Itchenor Sailing Club

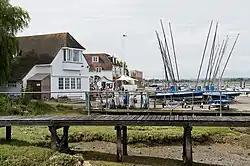

Junior Fortnight is an annual series of racing that takes place over a fortnight during the summer holidays. It has its own committee that oversees the running of Junior Fortnight. As well as a racing programme which consists of ten to thirteen races in all, there is a social programme. The social programme includes two bops which occur on the first and last nights of the event, a talent show, themed parties, cricket matches and a prizegiving at the end of the fortnight.